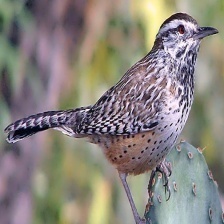
Species: CACTUS WREN
Scientific name: CAMPYLORHYNCHUS BRUNNEICAPILLUS